Protector (novel)

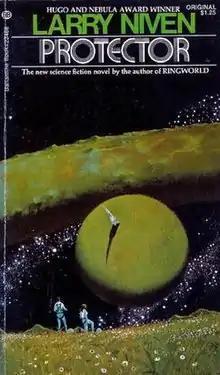
Paperback first edition

Protector is a 1973 science fiction novel by American writer Larry Niven, set in his Known Space universe. It was nominated for the Hugo in 1974, and placed fourth in the annual Locus poll for that year.